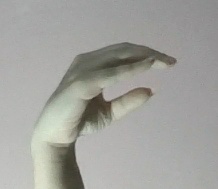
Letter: jeem